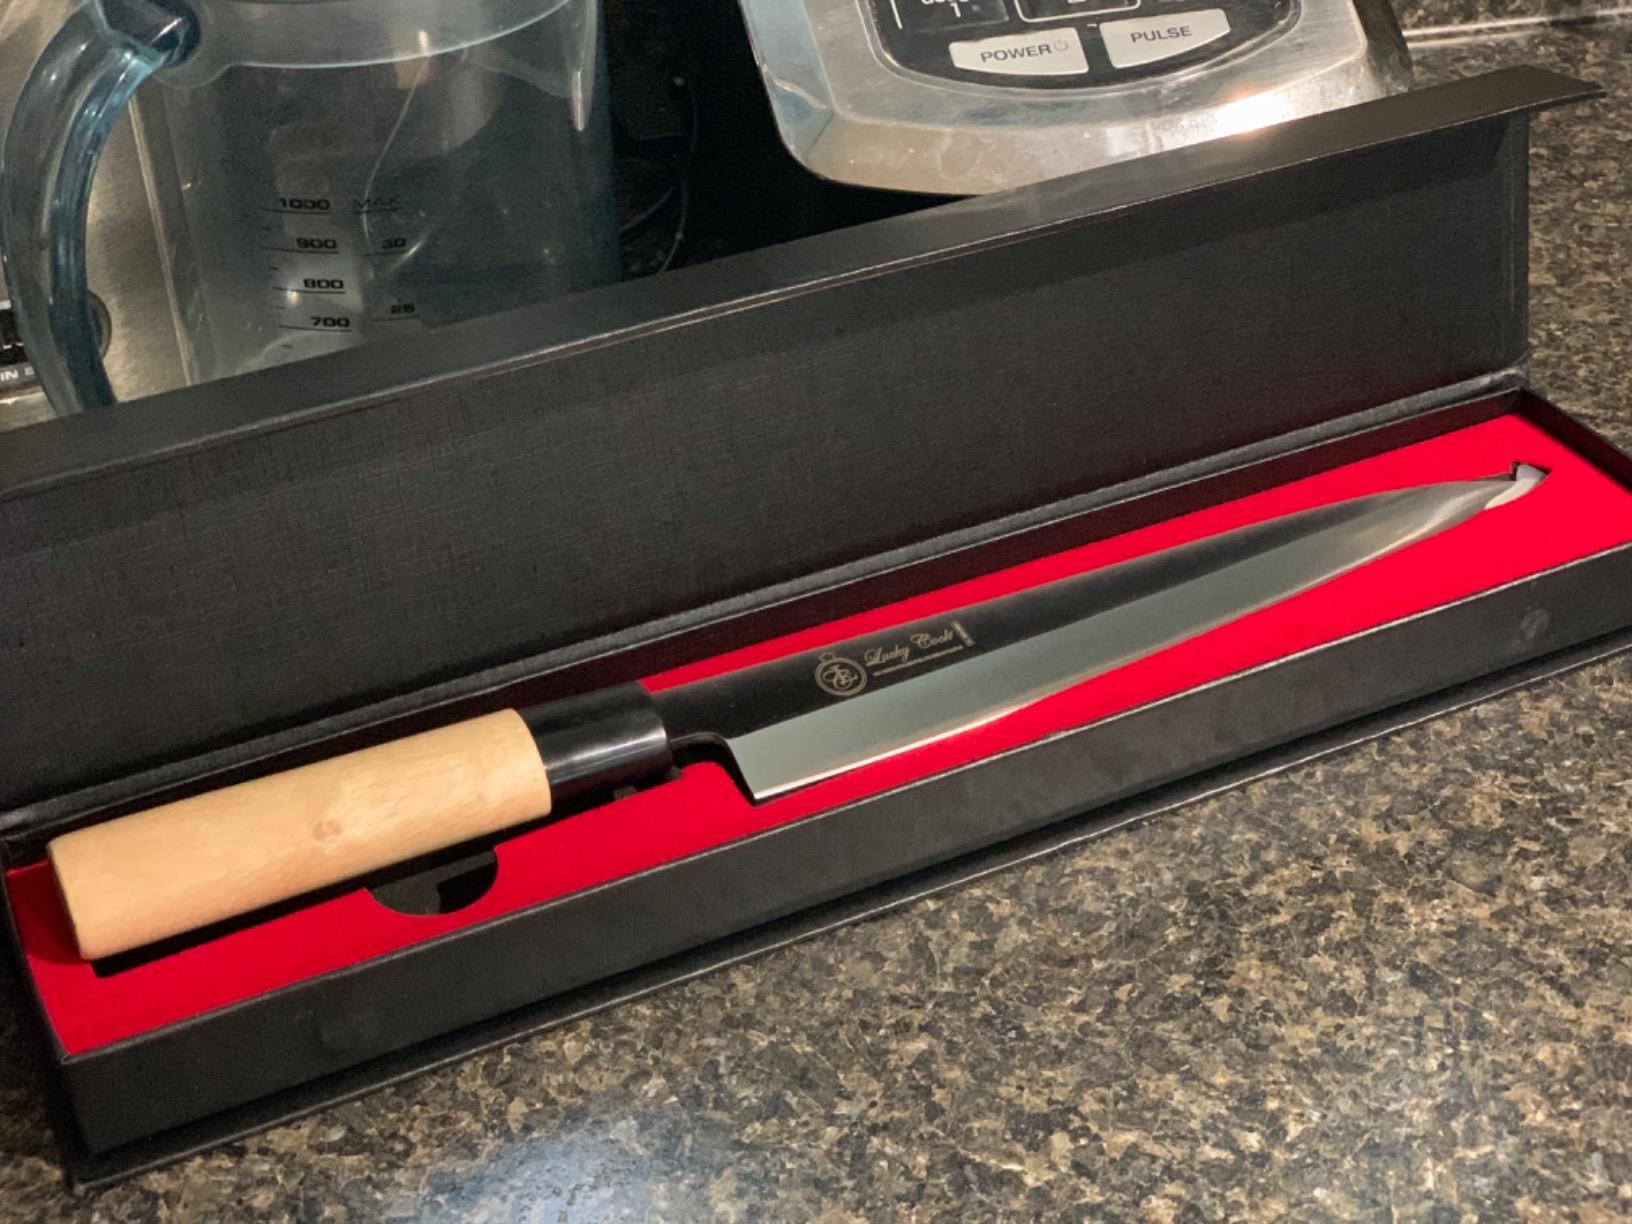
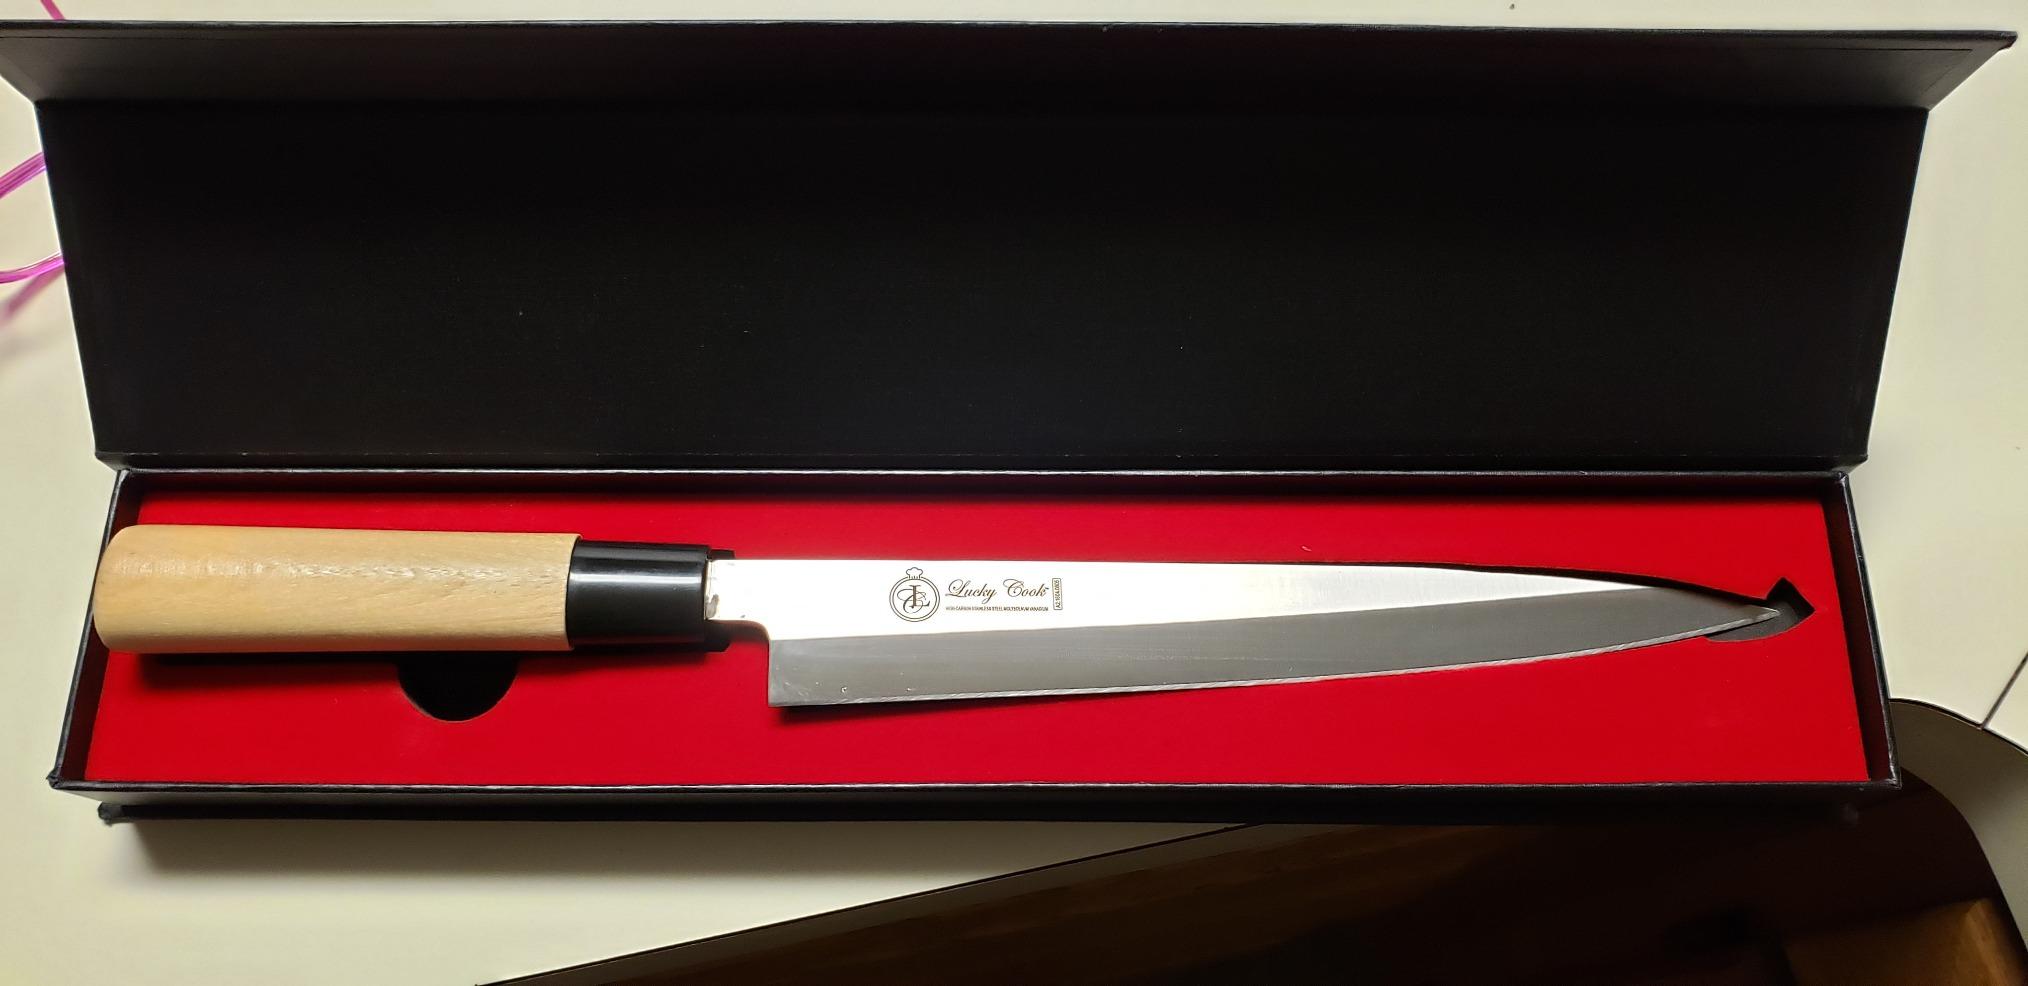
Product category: items_knife
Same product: yes